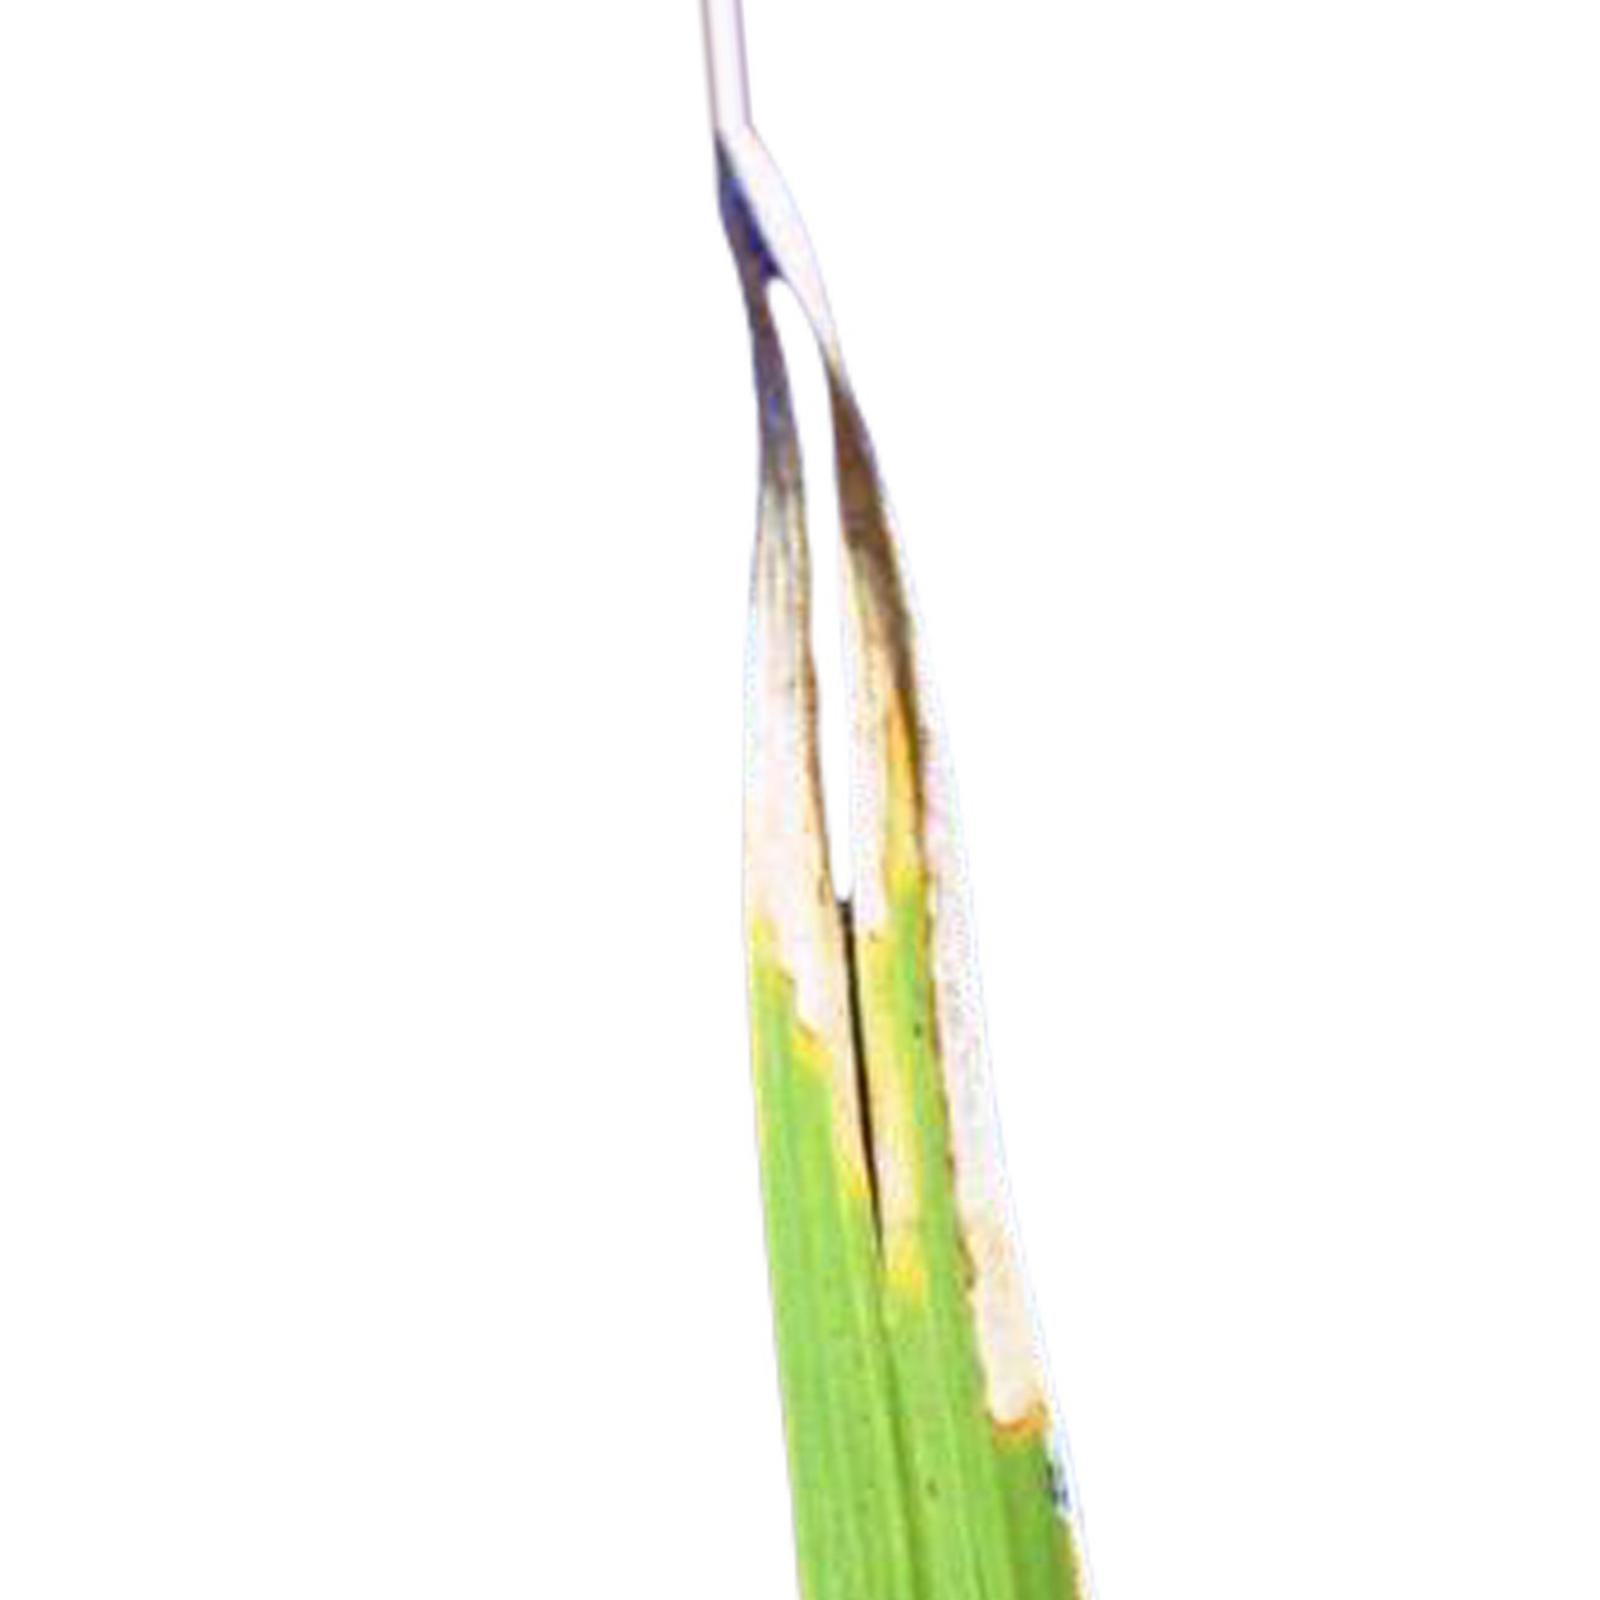
Nhãn: Bệnh Cháy lá ( Leaf scald )